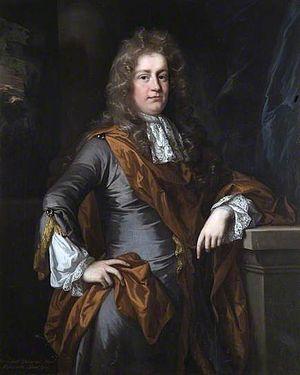
Sir Robert Dashwood, 1ᵉʳ baronnet est un homme politique anglais.